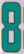
Number: 8